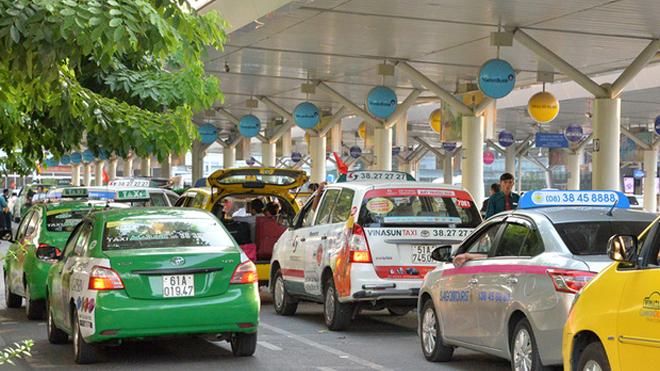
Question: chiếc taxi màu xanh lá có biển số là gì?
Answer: chiếc taxi màu xanh lá có biển số 61a - 019. 47